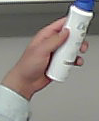
Product: dove_spray